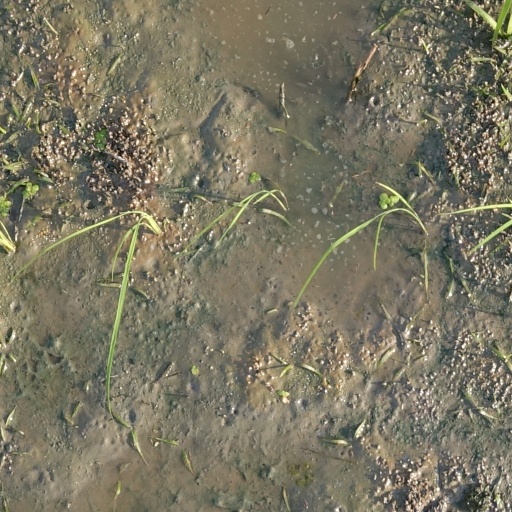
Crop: rice